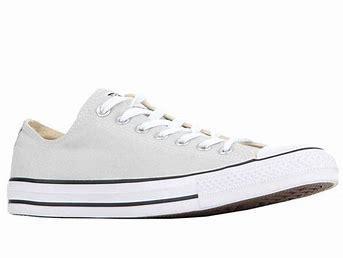
Brand: Converse
Model: Ctas Ox